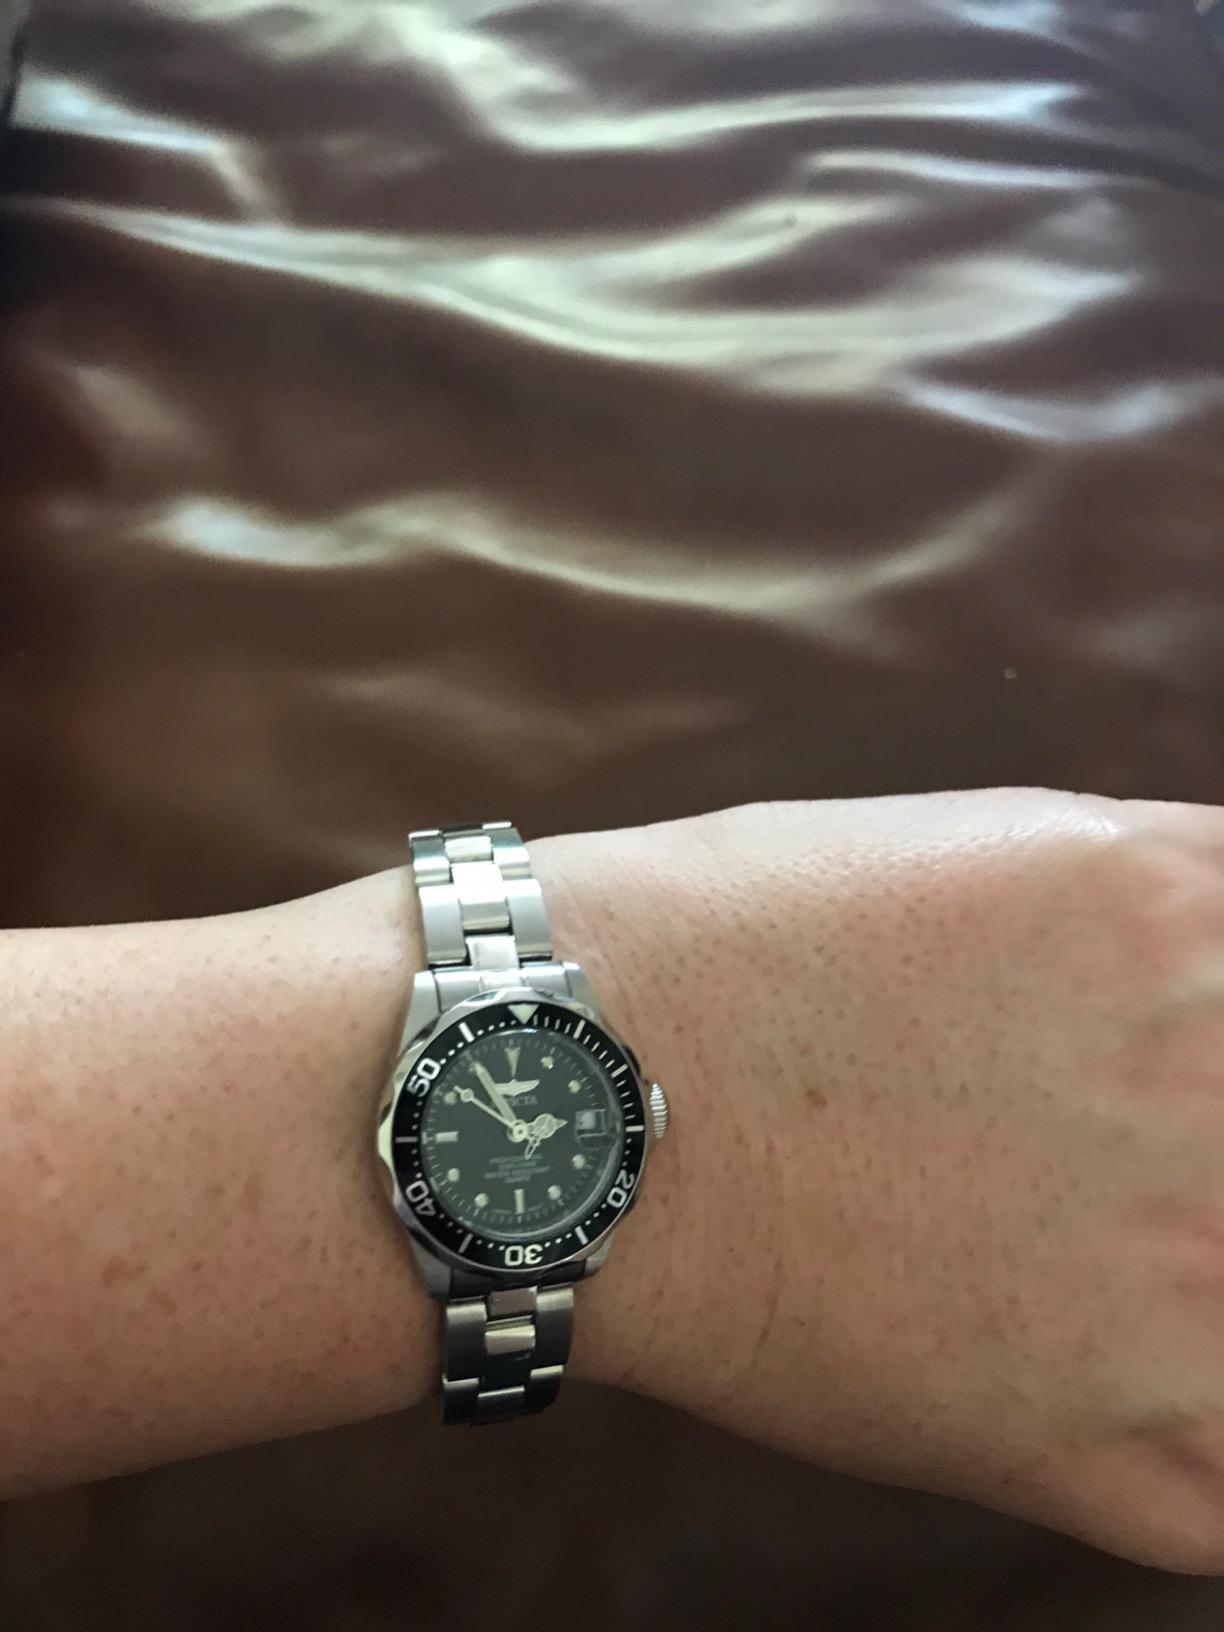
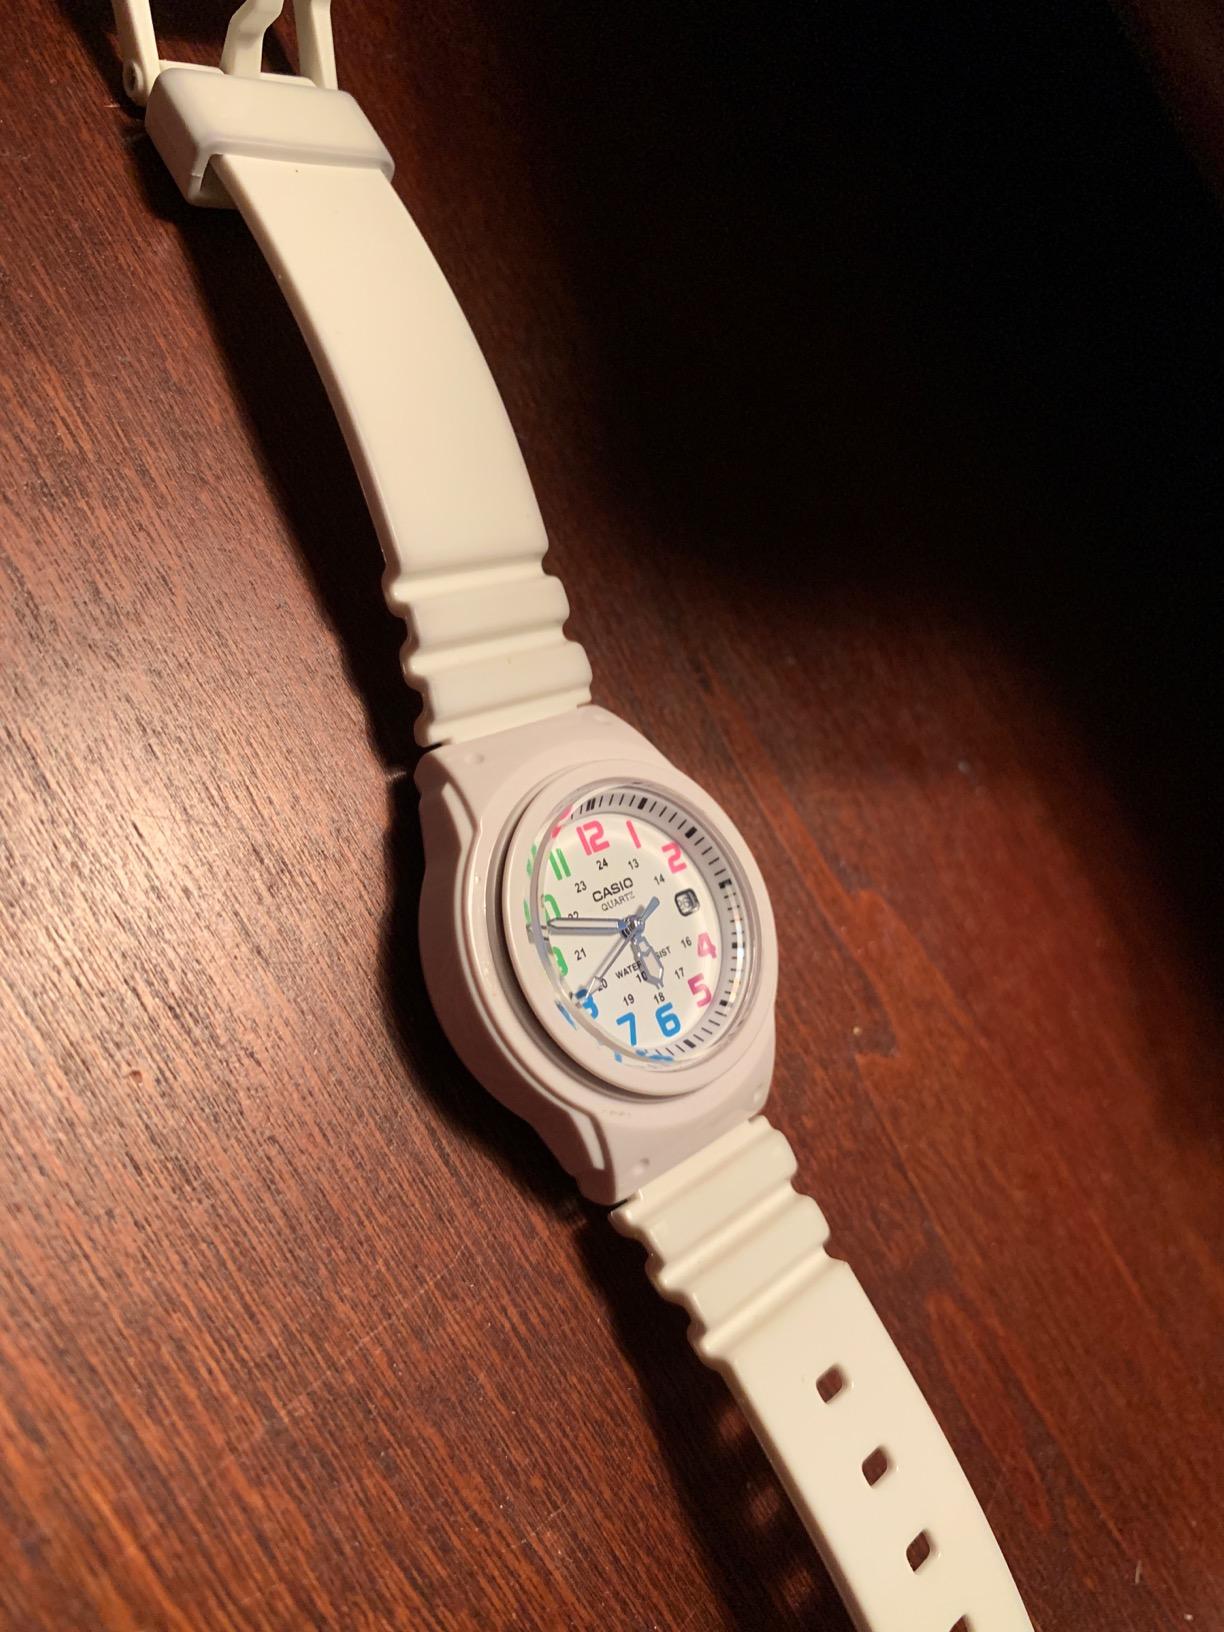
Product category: accessories_watch
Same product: no